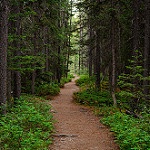
Label: forest